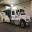
Label: ambulance